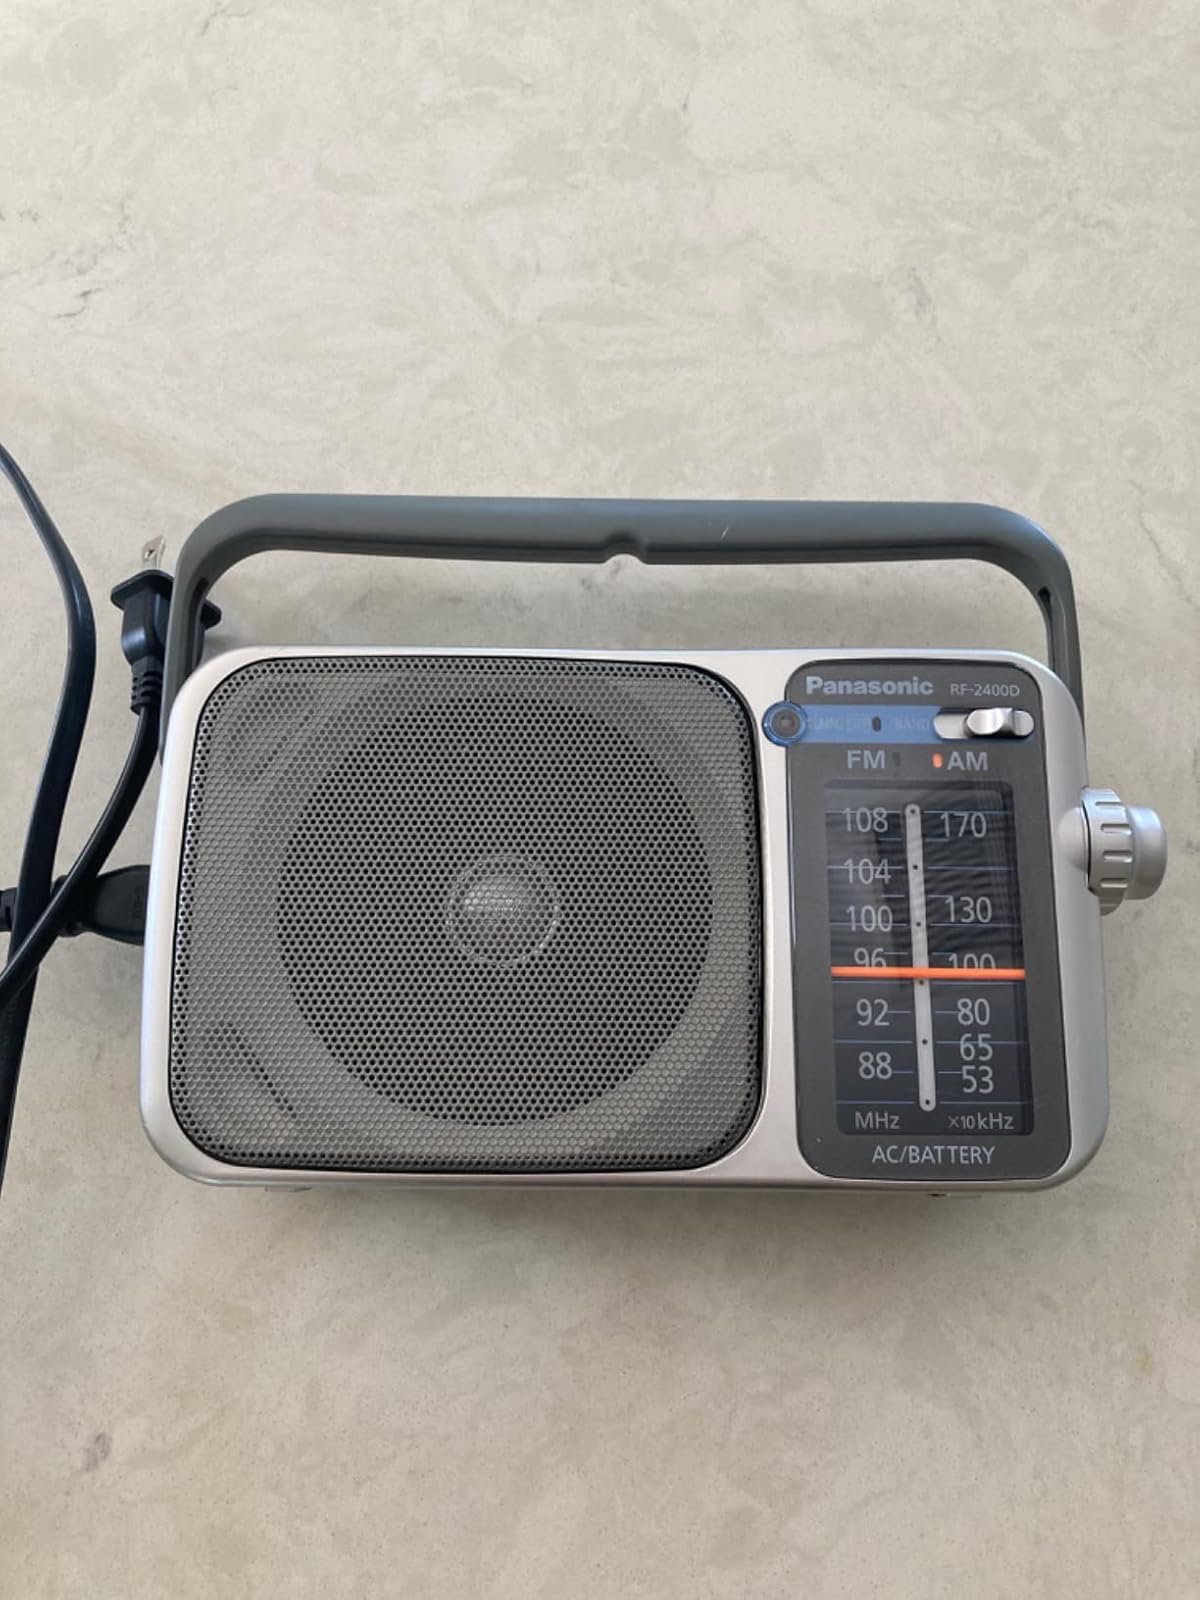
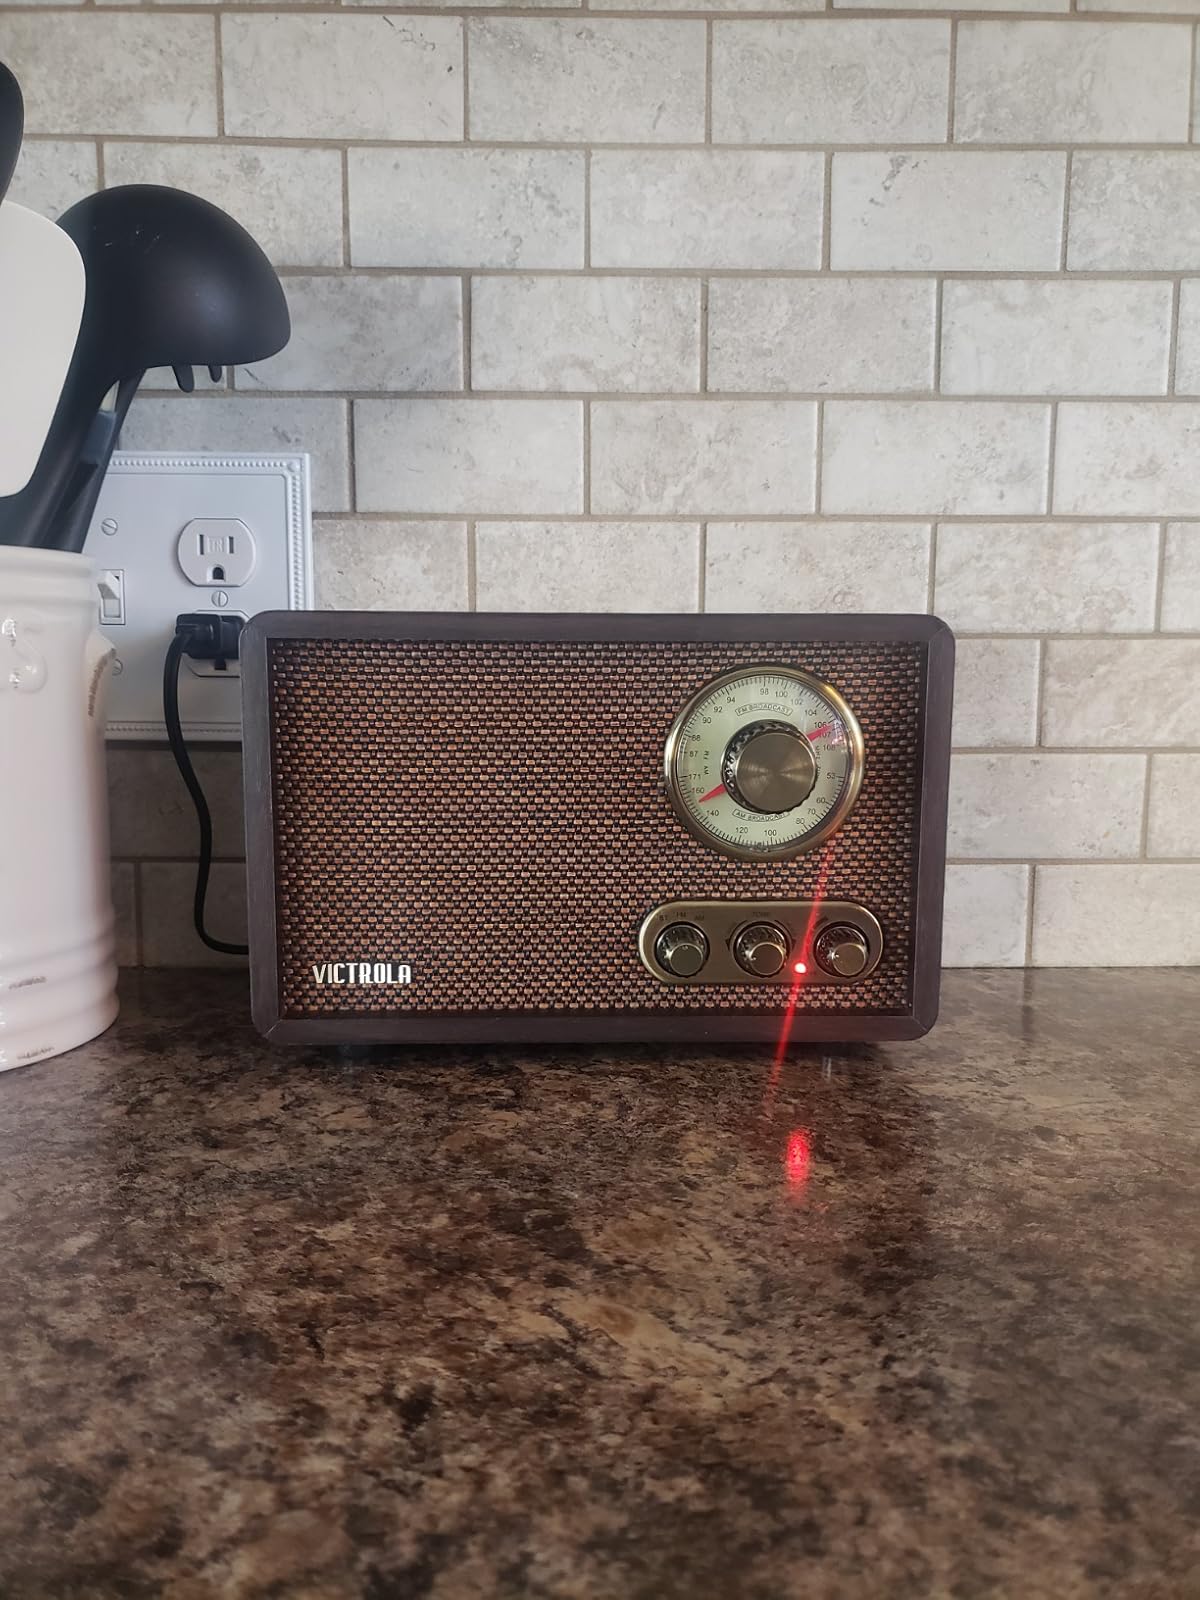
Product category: radio
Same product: no